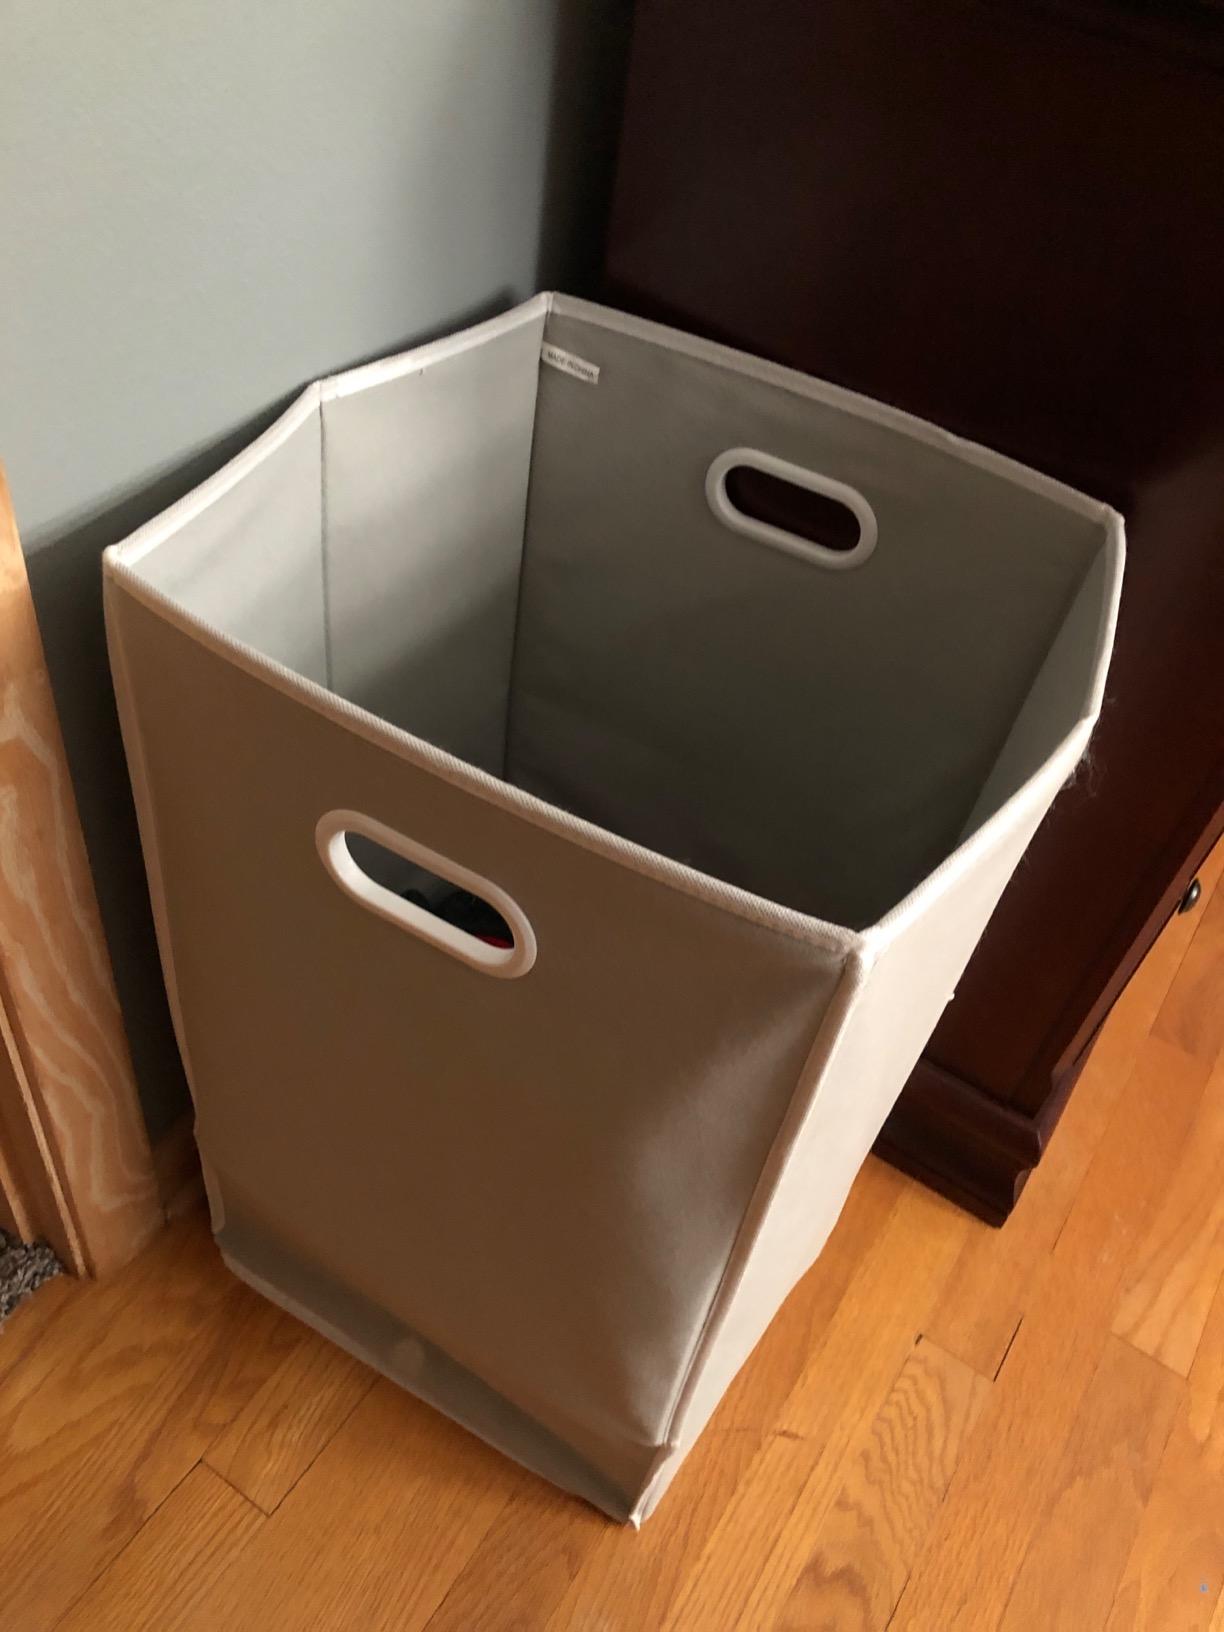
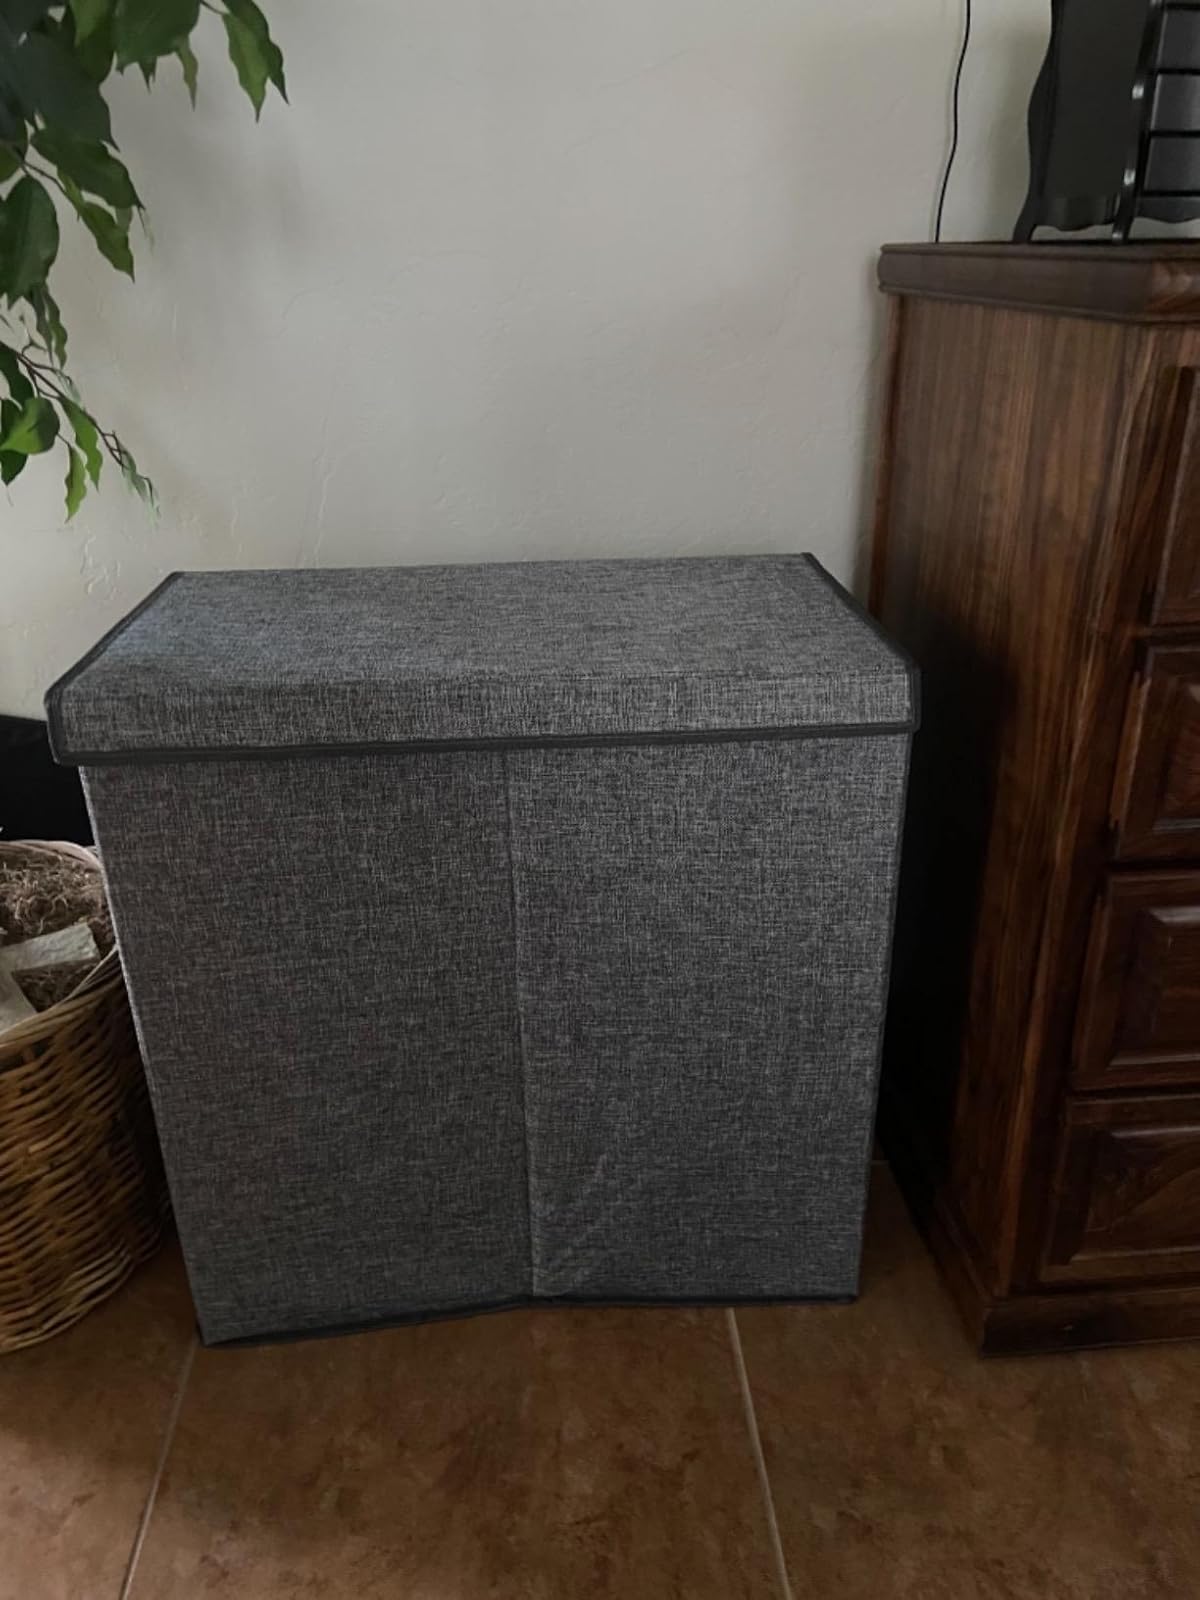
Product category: items_hamper
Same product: no